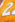
Number: 2